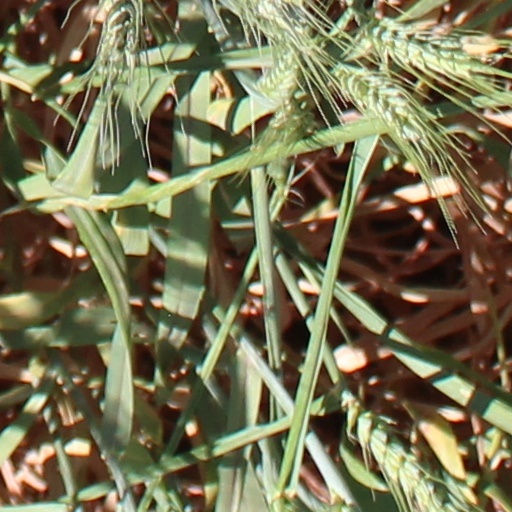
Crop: wheat